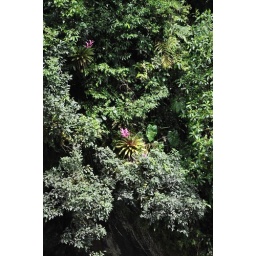
Amazing pink flowers in the cloud forest